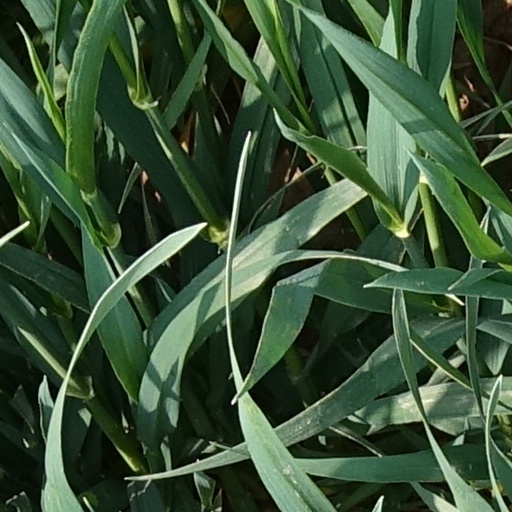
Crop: wheat